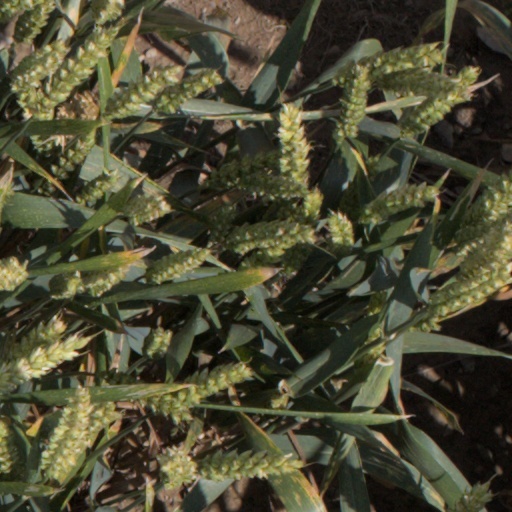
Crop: wheat